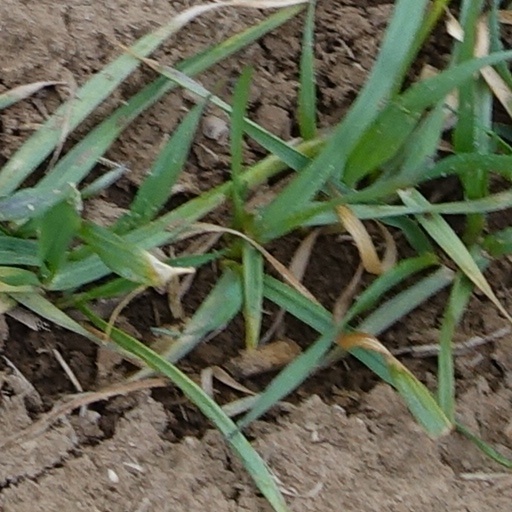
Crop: wheat